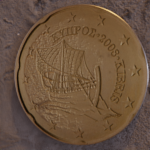
Coin value: 20cents
Country: cy
Edition: standard